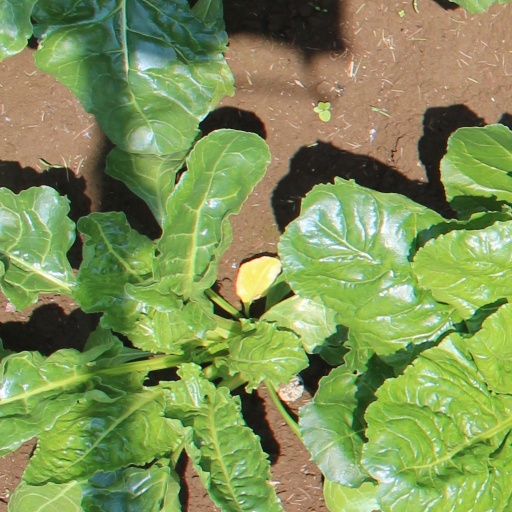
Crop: sugar beet